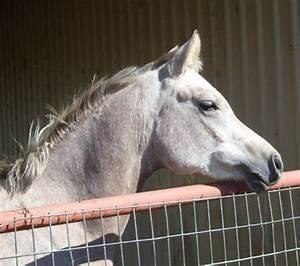
horse